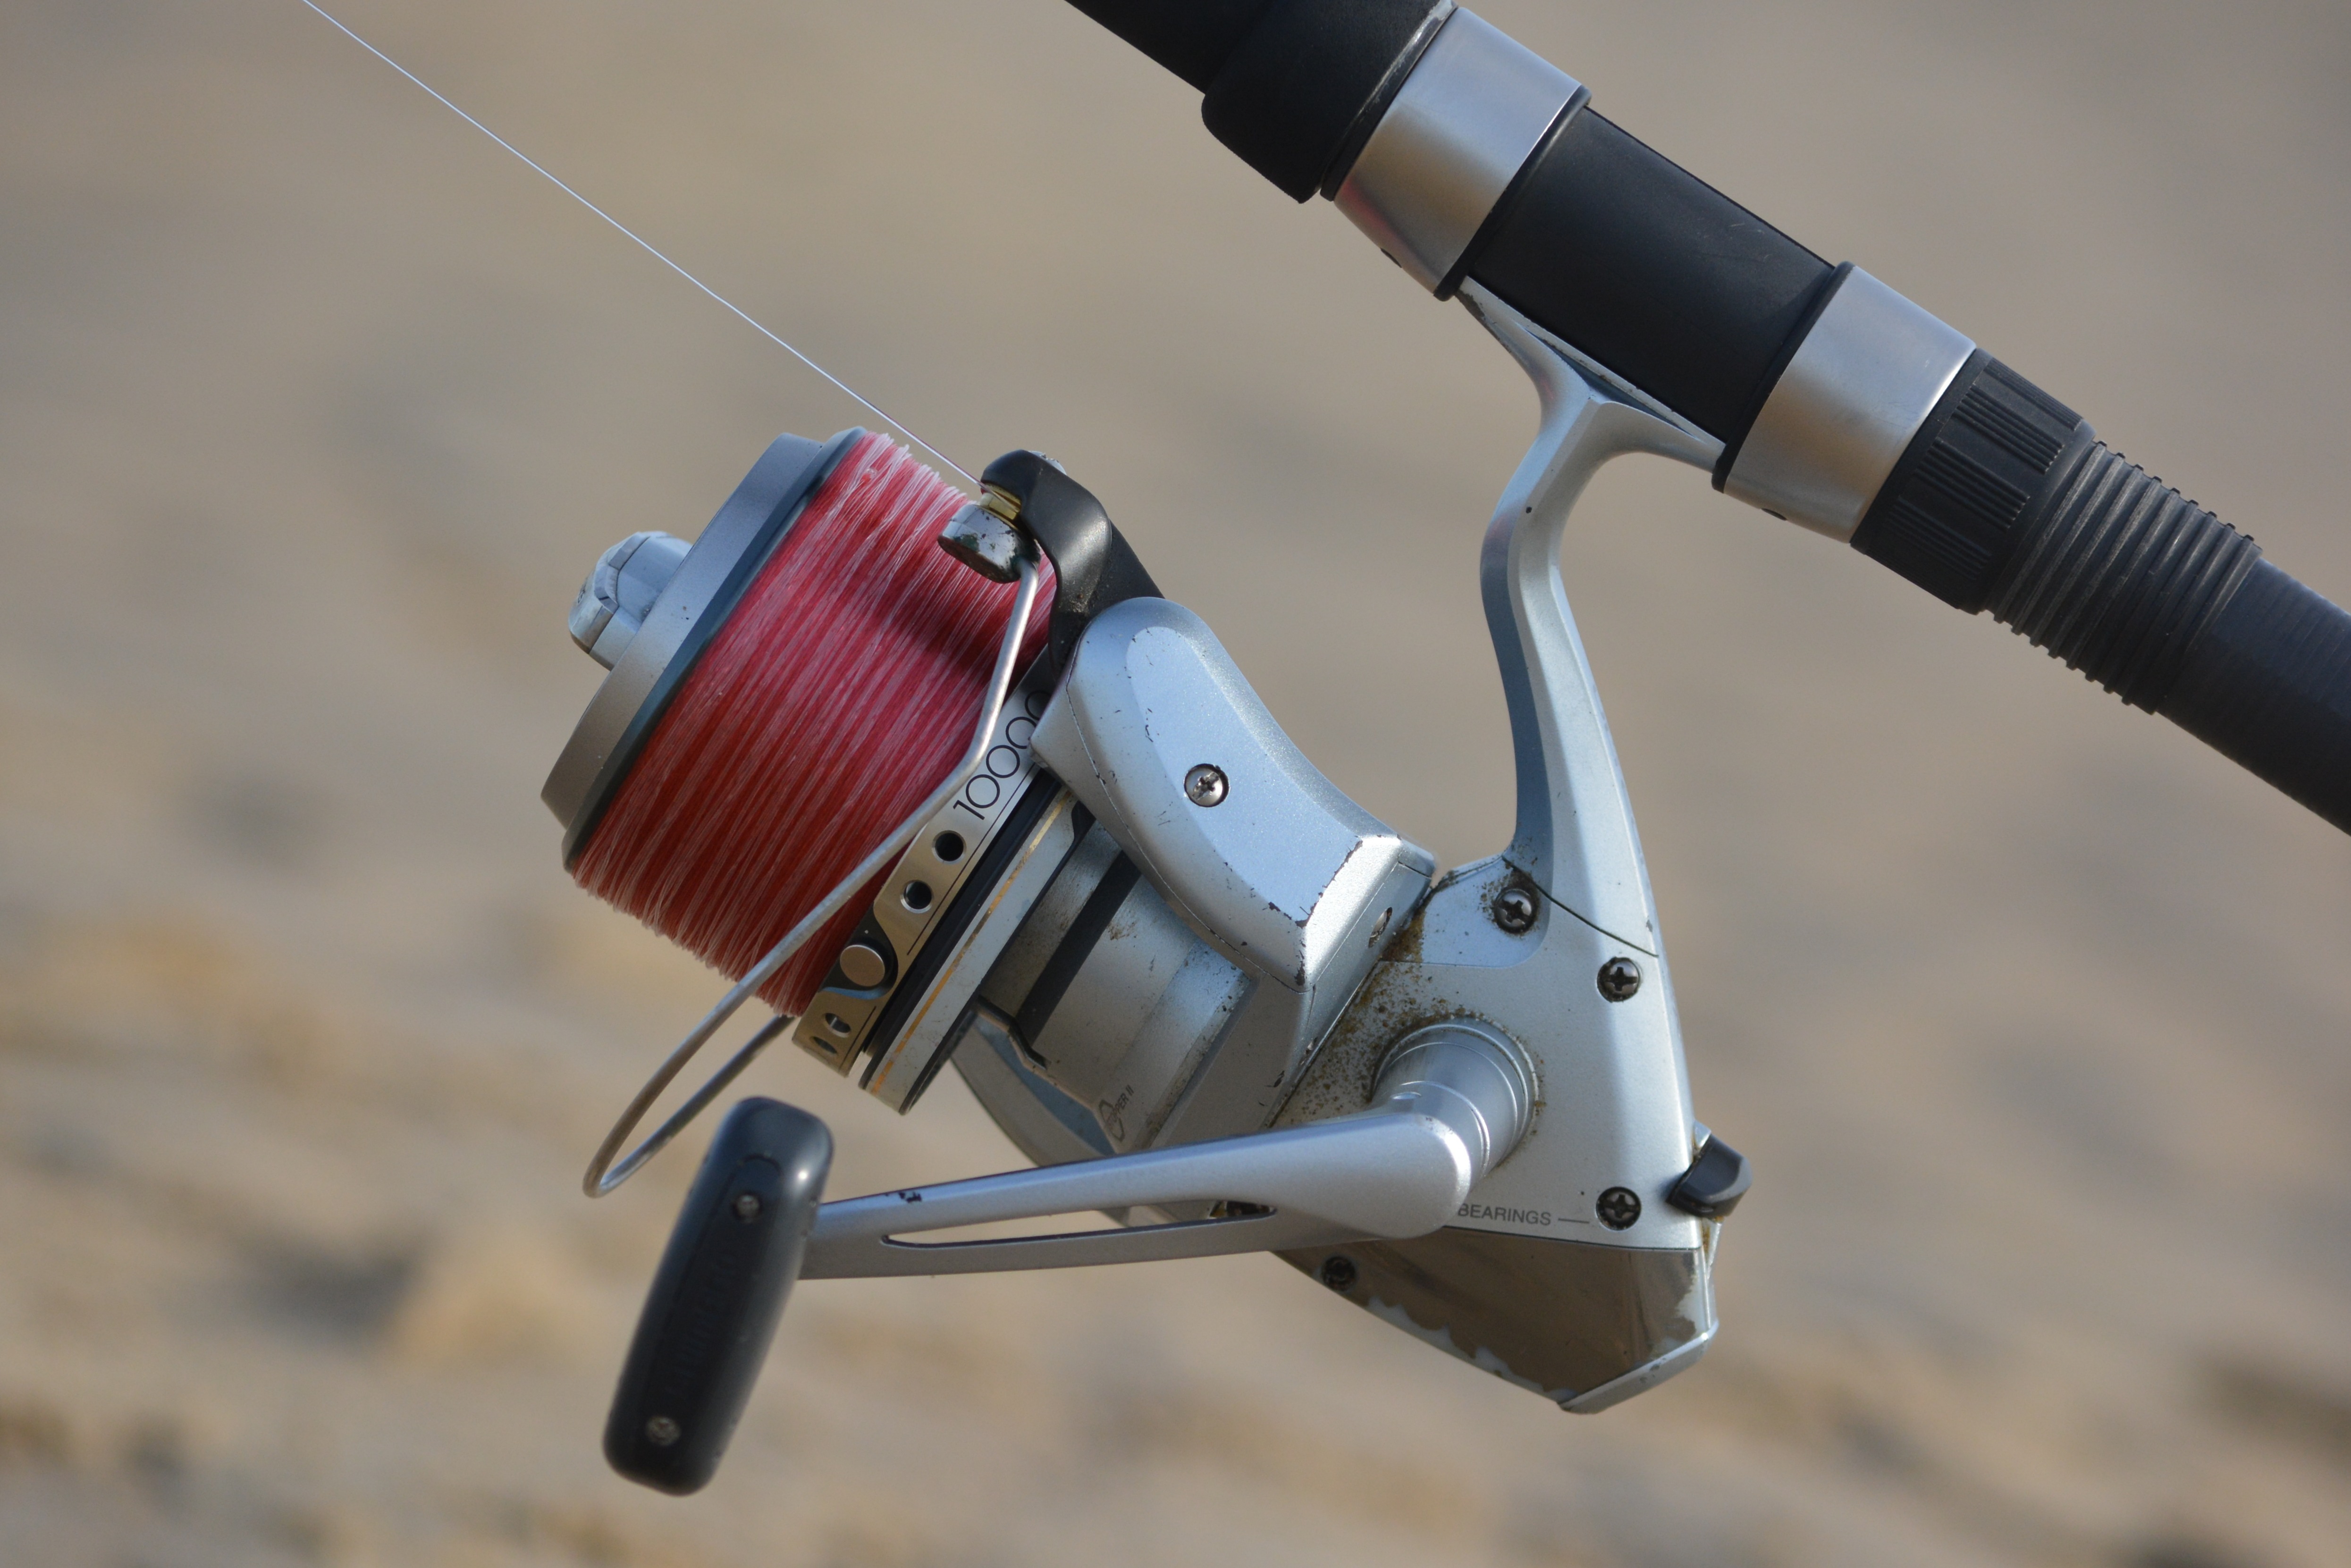
vehicle, machine, fishing rod, thread, mill, casting fishing